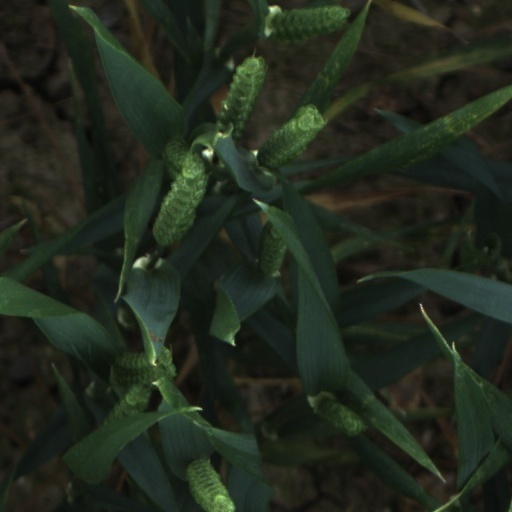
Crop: wheat